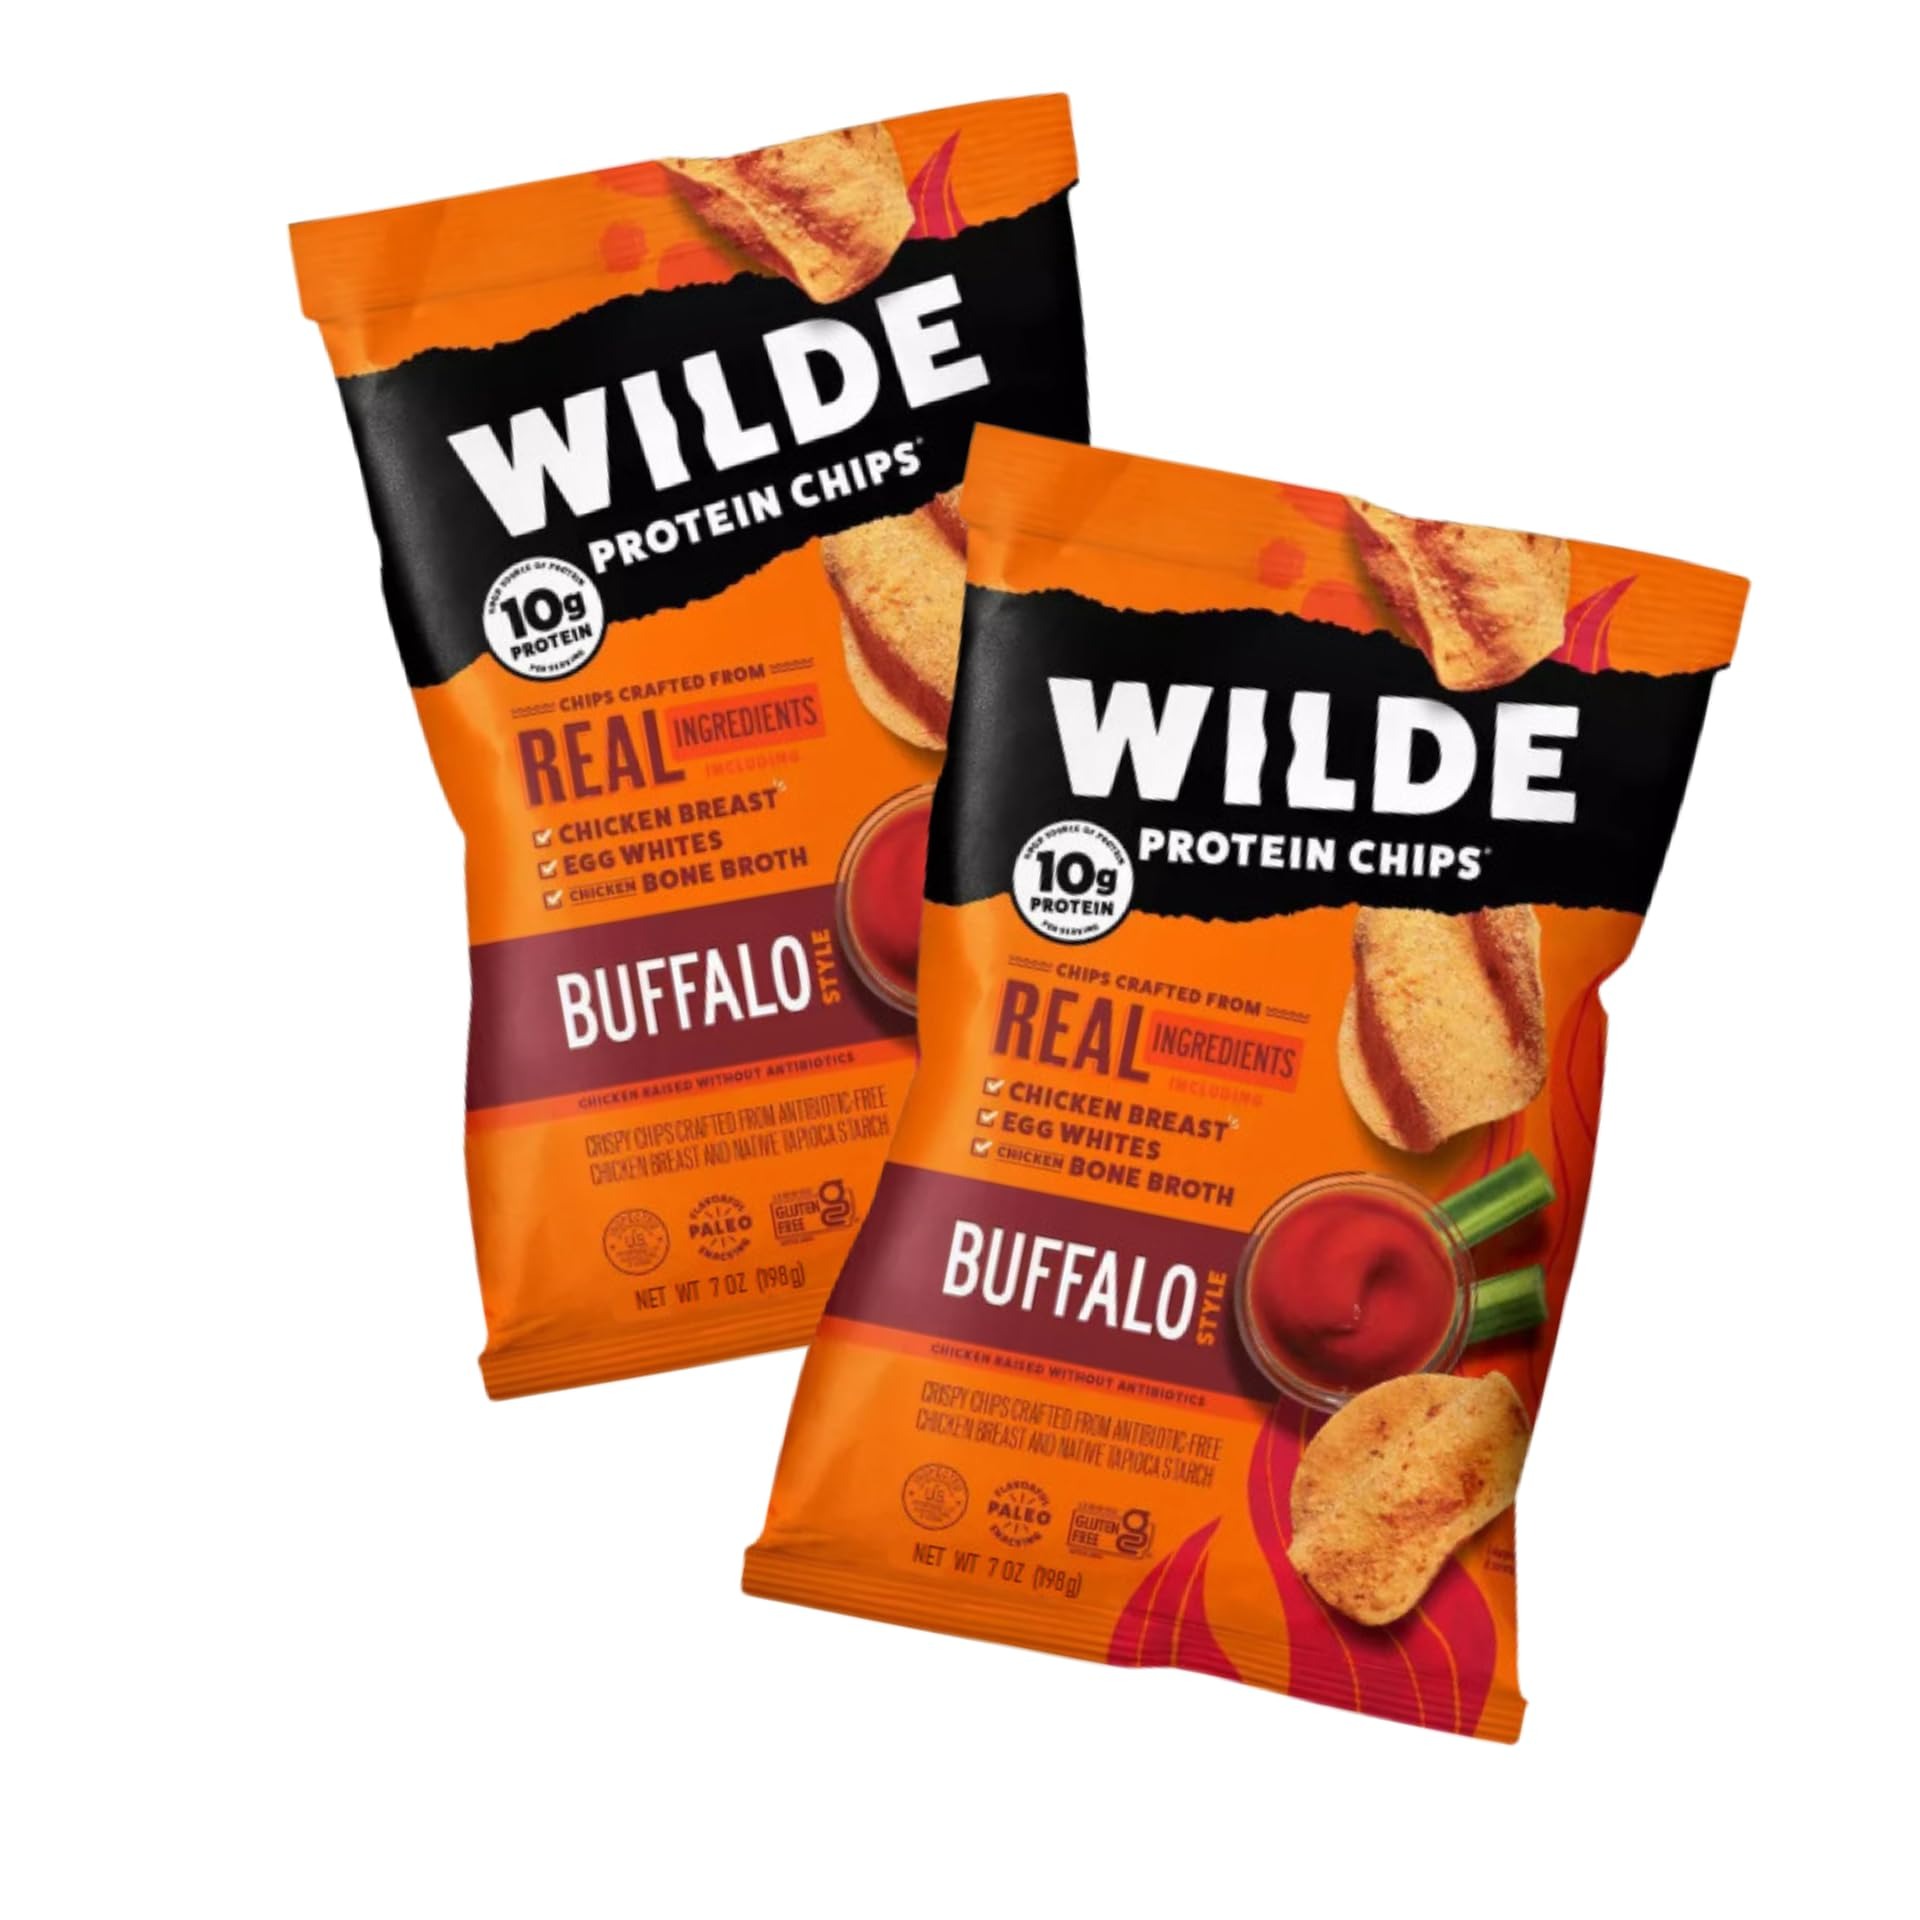
Item Name: Buffalo Chicken Protein Chips by Wilde Chips, Thin and Crispy, High Protein, Keto Friendly, Made with Real Ingredients, 7oz Bag (2 Pack)
Value: 14.0
Unit: Ounce

Price: 13.94